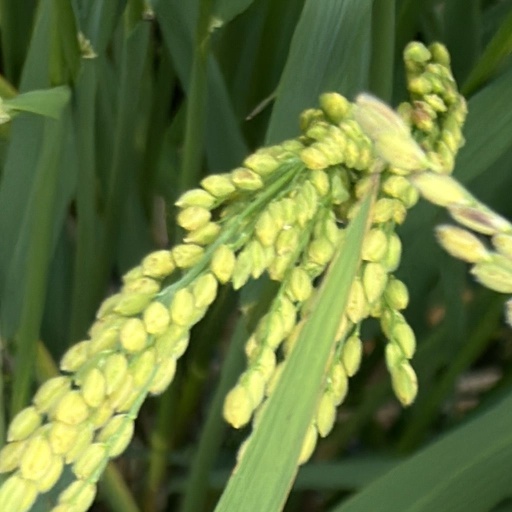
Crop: rice